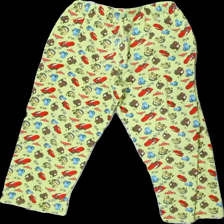
View: back
Type: Trousers
Category: Children
Brand: Missing
Colors: Blue, Green, Red, Multicolor
Material: 100% cotton
Pattern: Other
Cut: Regular
Season: All
Damage location: middle right
Price range: <50
Recommended usage: Export
Description: gröna mjukisbyxor med bilar på, urtvättad
Comment: urtvättad